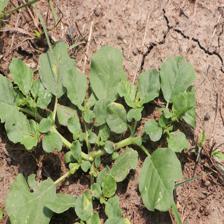
Label: BroadLeafWeed